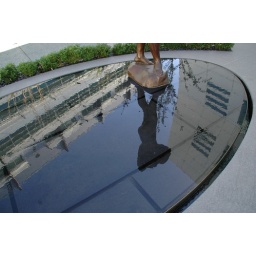
A pretty statue in just a bit outside the office building at work.